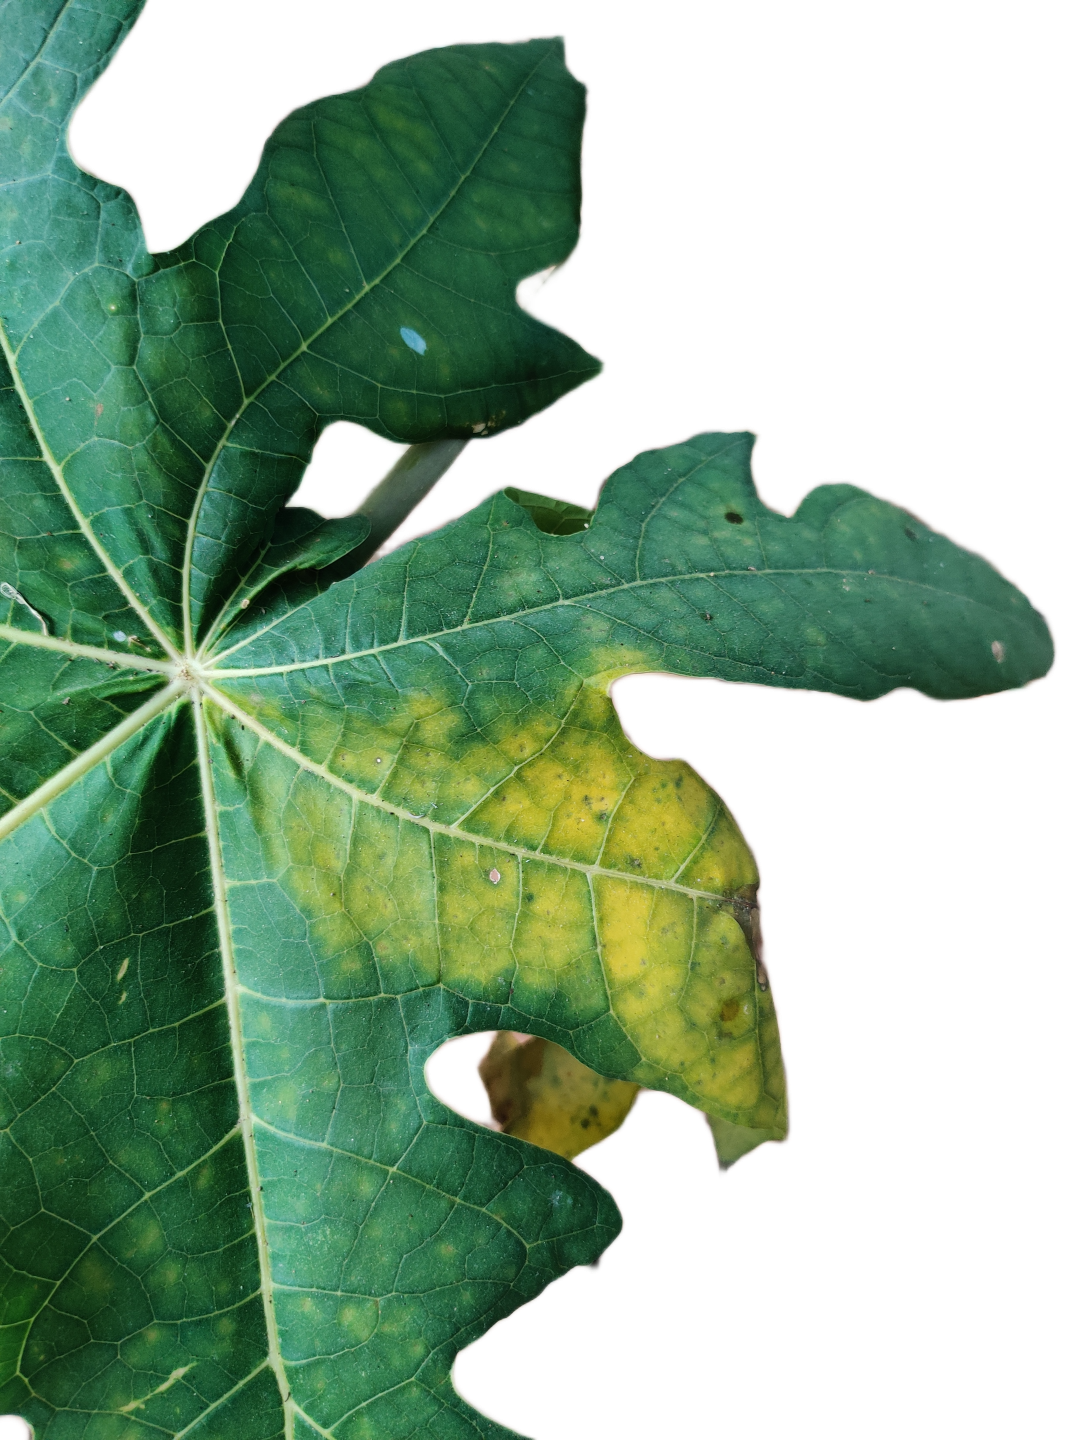
Crop: Papaya
Label: Carica_Insect_Hole